Costoboci

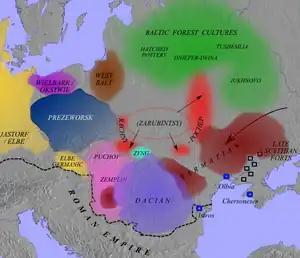
The archaeological cultures of Eastern Europe in the late 1st century AD. The Lipiţa culture is located in the northern part of the Dacian cultural area.

Mainstream modern scholarship locates this tribe to the north or north-east of Roman Dacia. Some scholars considered that the earliest known mention of this tribe is in the "Natural History" of Pliny the Elder, published c. AD 77, as a Sarmatian tribe named the "Cotobacchi" living in the lower Don valley. Other scholars have challenged this identification and have recognised the "Cotobacchi" as a distinct tribe.